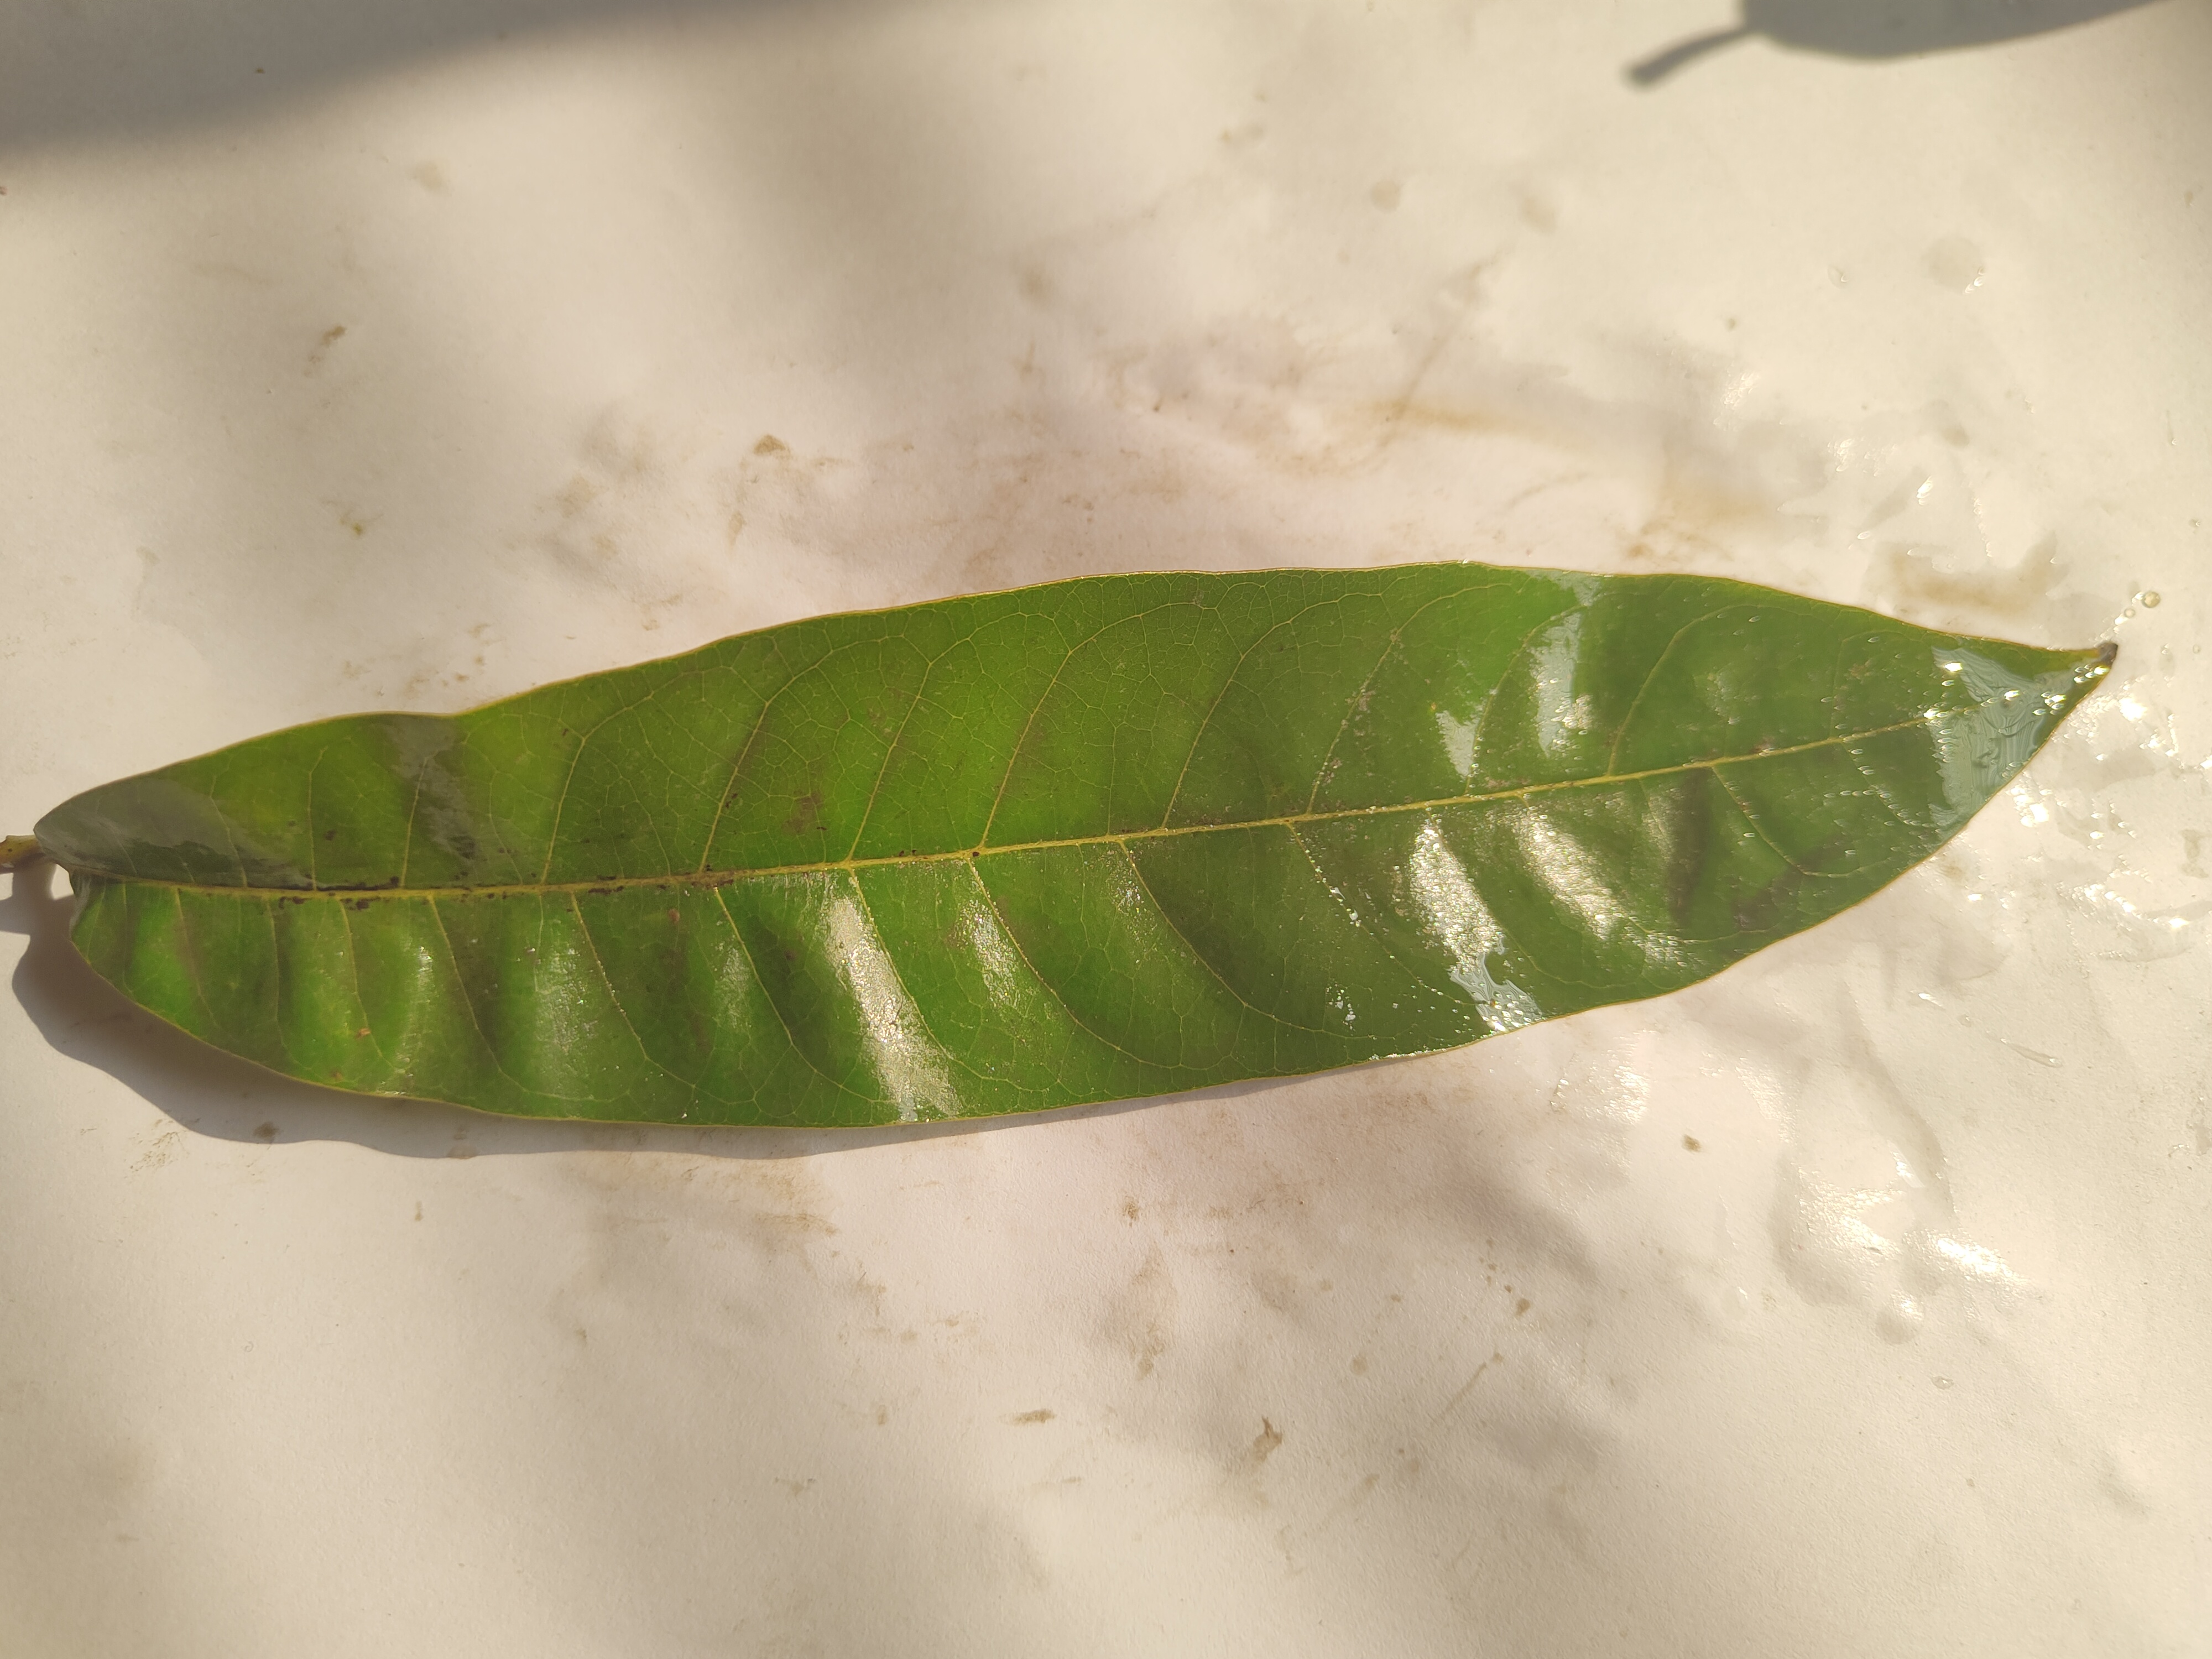
Leaf variety: Custard Apple